List of horror films set in academic institutions

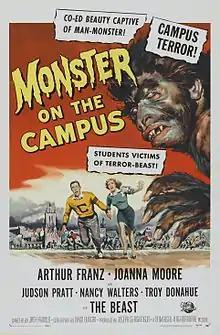
"Monster on the Campus" (1958) is one of the earlier horror films set on a college campus.

Academic institutions, including high schools, boarding schools, colleges, and university campuses, have historically been recurring settings for horror films. Film scholars have noted the prominence of educational institutions in the development of horror cinema, particularly in the subgenre of the slasher film. Critics such as Andrew Grunzke have cited the themes of bullying, sexuality, social acceptance, parent-child relationships, academic performance, and the development of morality during teenage and young adult life as primary reasons that many horror films have historically used the backdrop of high schools and colleges. Additionally, the universalization of education during the twentieth century, which coincided with the development of the horror film, helped foster a public audience for films set amongst students.